Denny McKnight

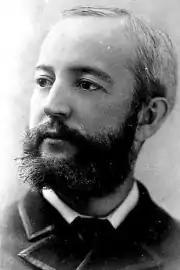
Denny McKnight in 1900

Harmar Denny McKnight (April 29, 1848 – May 5, 1900) was an early baseball manager and executive. On October 15, he founded the Allegheny Base Ball Club of Pittsburgh in anticipation of playing in the new American Association. The club then became known as the Pittsburgh Alleghenys (now known as the Pittsburgh Pirates).